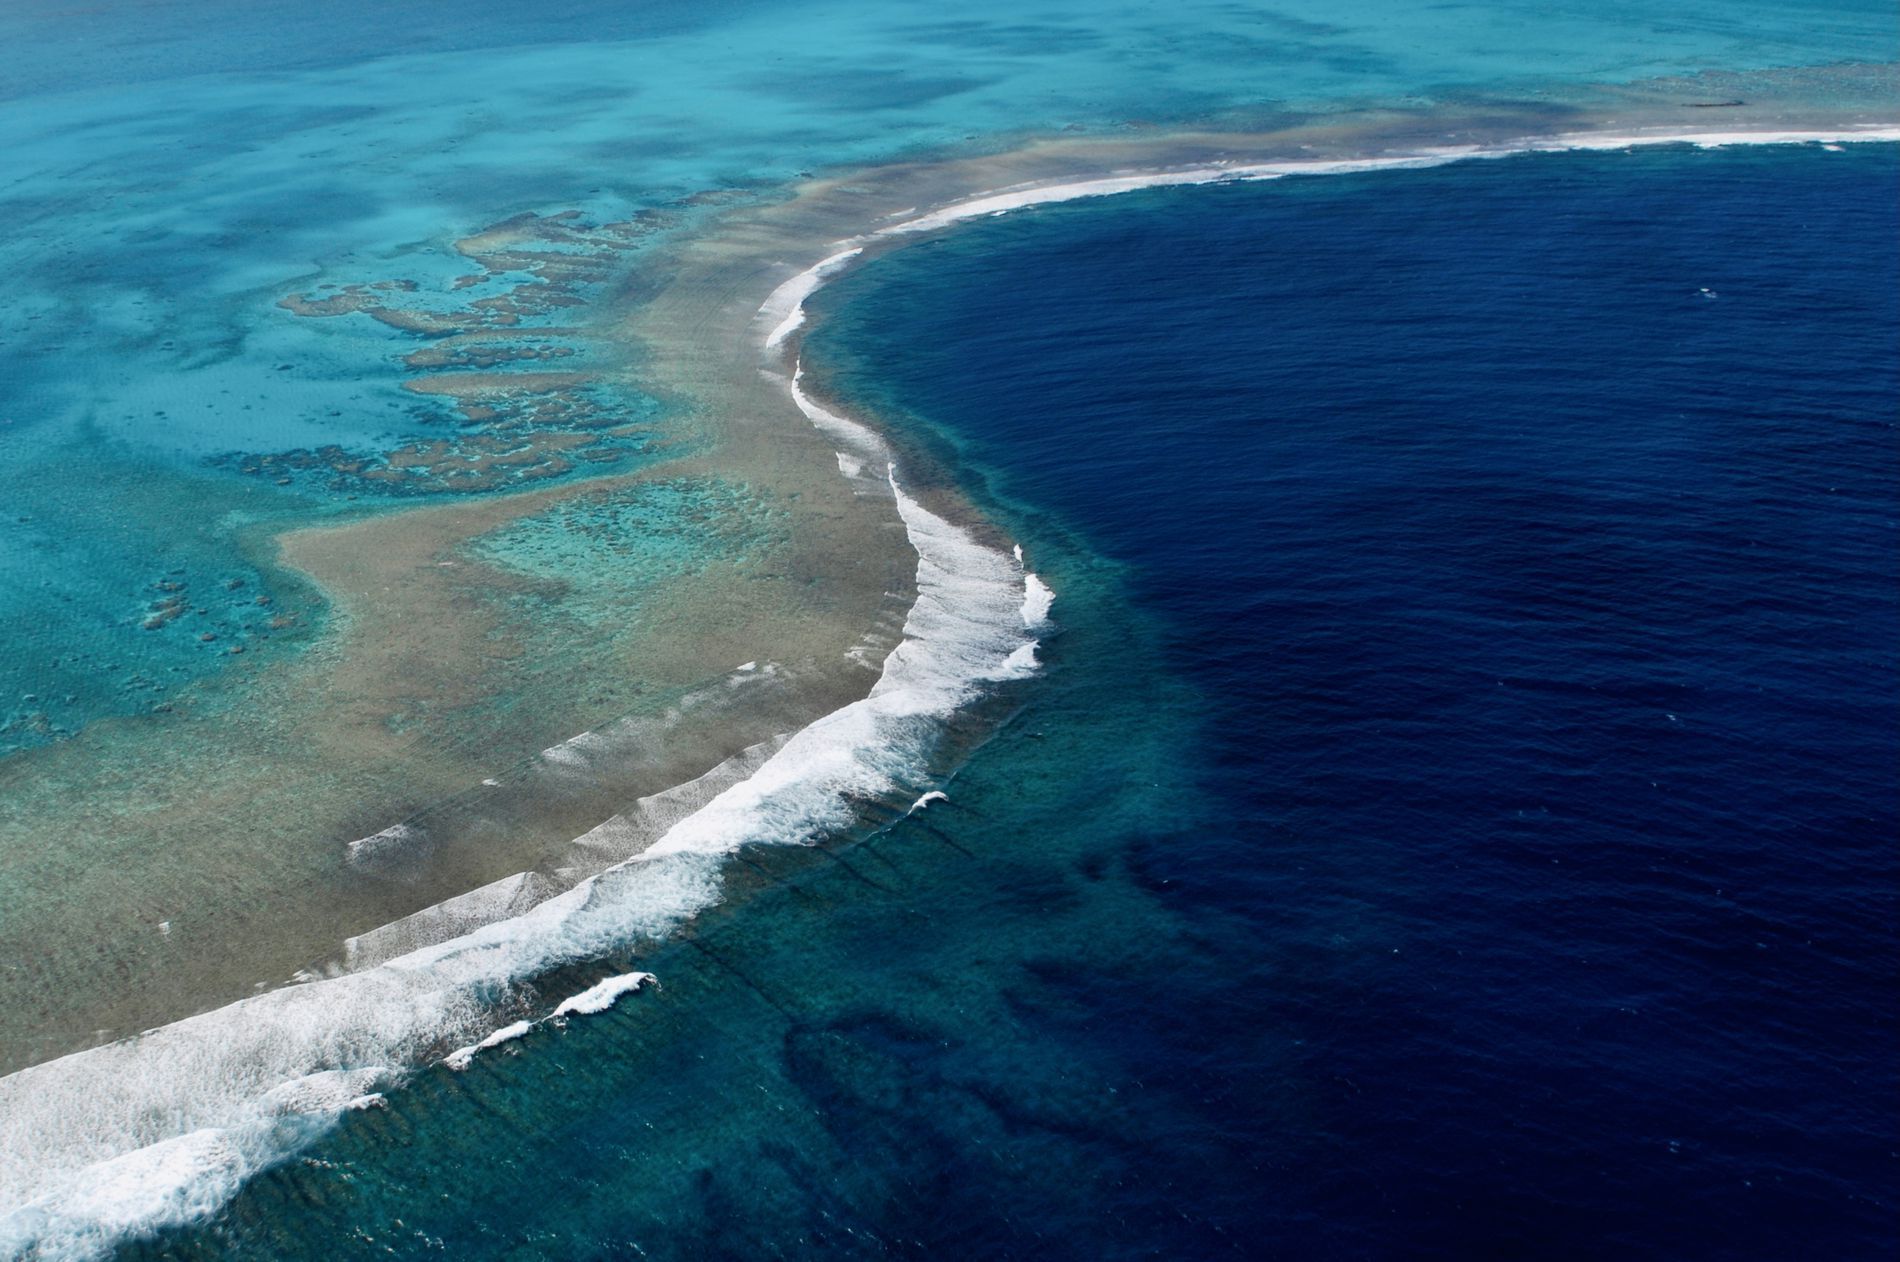
A Coral Sea
The image is an aerial view of the Coral Sea bordering a deep blue ocean.  A line of white surf marks where ocean waves create a natural boundary between the shallow and deep areas.
The high angle aerial photograph captures a dramatic coral sea and a line of white surf marks where ocean waves create a natural boundary between the shallow and deep areas. The color palette is navy blue and white foam. The photography style is landscape photography.
Labels: Nature, Outdoors, Sea, Water, Coast, Shoreline, Land, Aerial View, Animal, Fish, Sea Life, Shark, waves